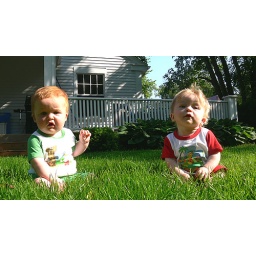
boys in the grass III